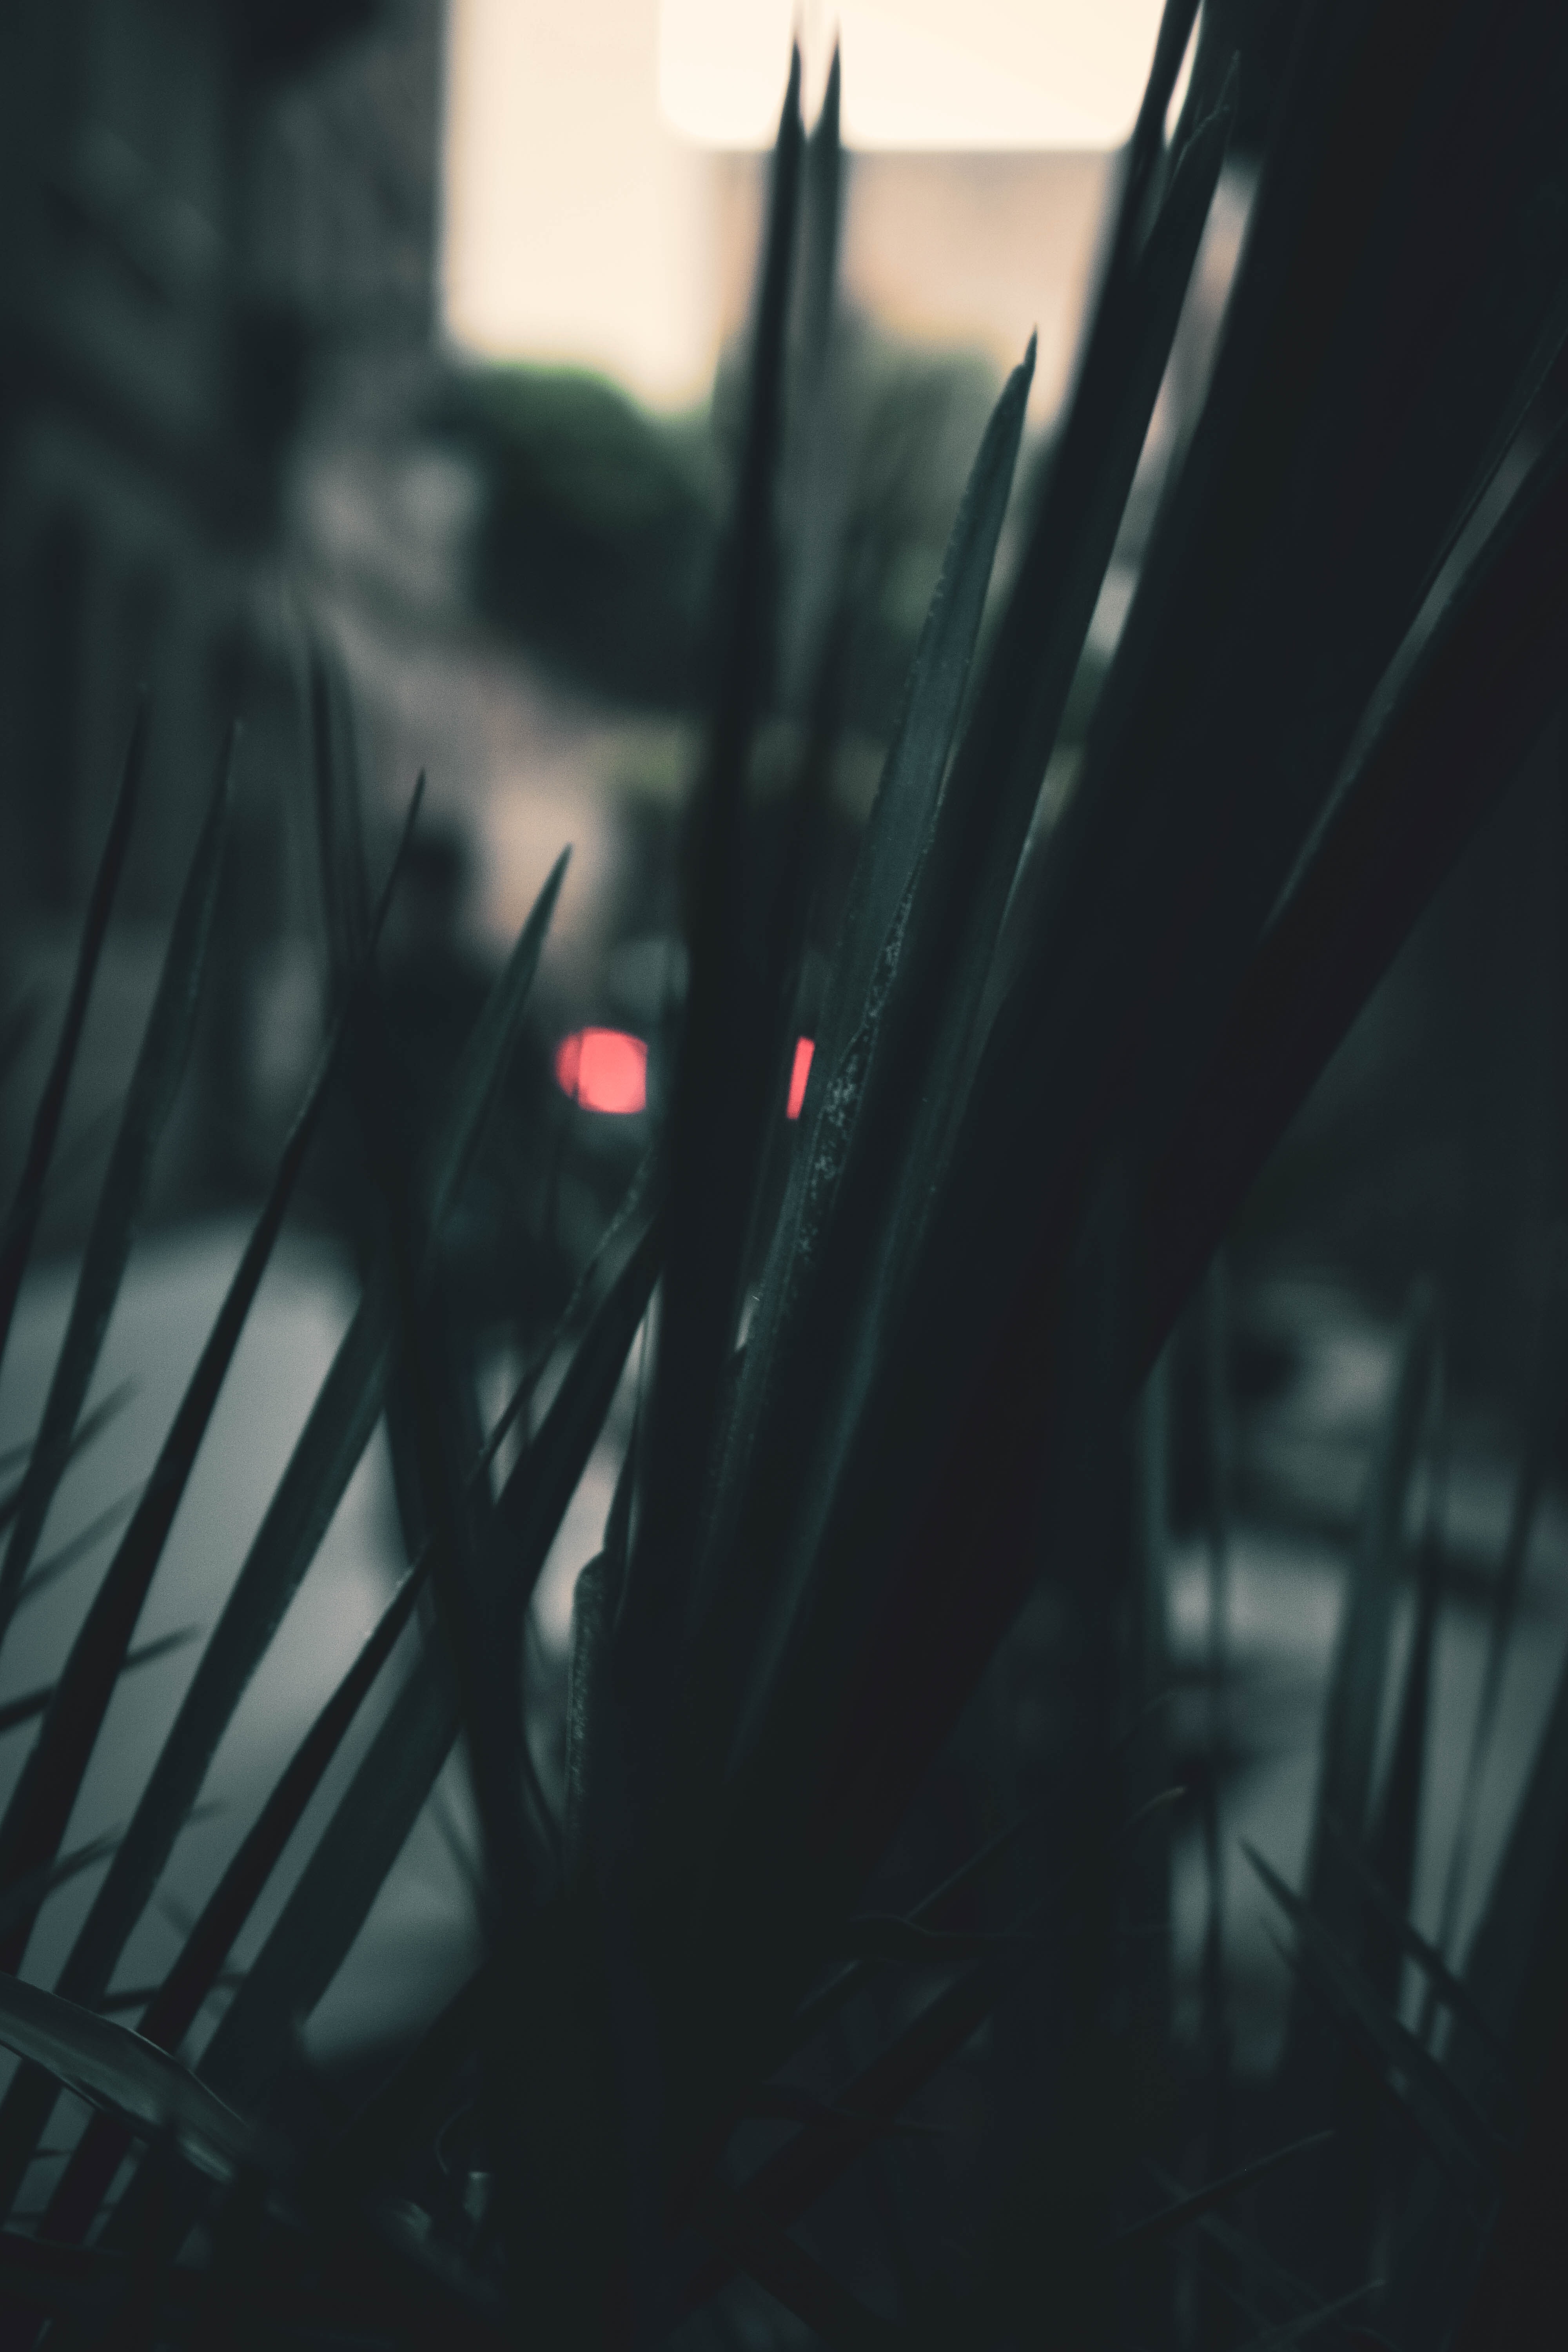
black, light, sky, snapshot, atmosphere, darkness, tree, line, branch, sunlight, plant, black and white, Tints and shades, photography, monochrome, glass, windshield, automotive window part, shadow, black hair, metal